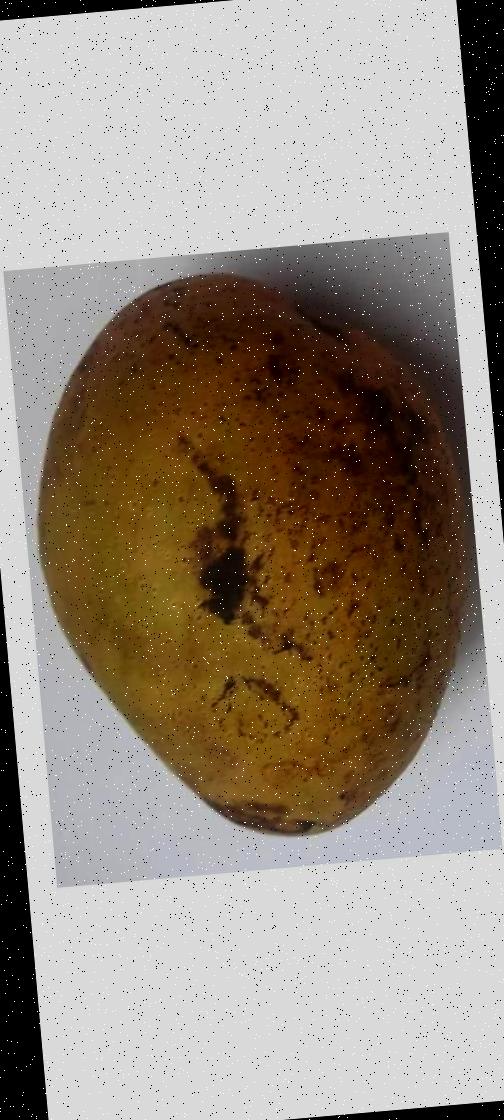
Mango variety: Ashshina Classic